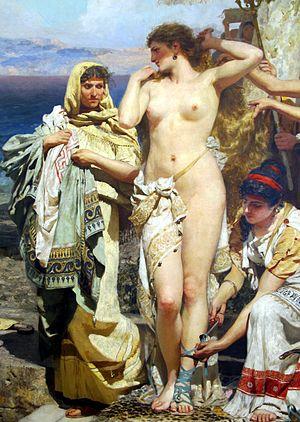
Phryné aux fêtes de Poséidon à Éleusis est un tableau de très grandes dimensions du peintre russo-polonais, né dans l'Empire russe en Ukraine, académiste Henryk Siemiradzki, achevé en 1889. Il fait partie des collections du Musée russe. Ses dimensions sont de 390 × 763,5 cm.